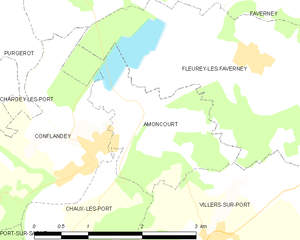
Carte des communes françaises